Daniel Hernández Morillo

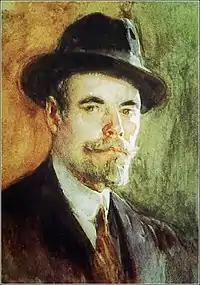
Self-portrait. (date unknown)

Daniel Hernández Morillo (1 August 1856, Salcabamba – 23 October 1932, Lima) was a Peruvian painter in the Academic style who spent most of his working life in Paris. He also served as the first Director of the Escuela Nacional de Bellas Artes.